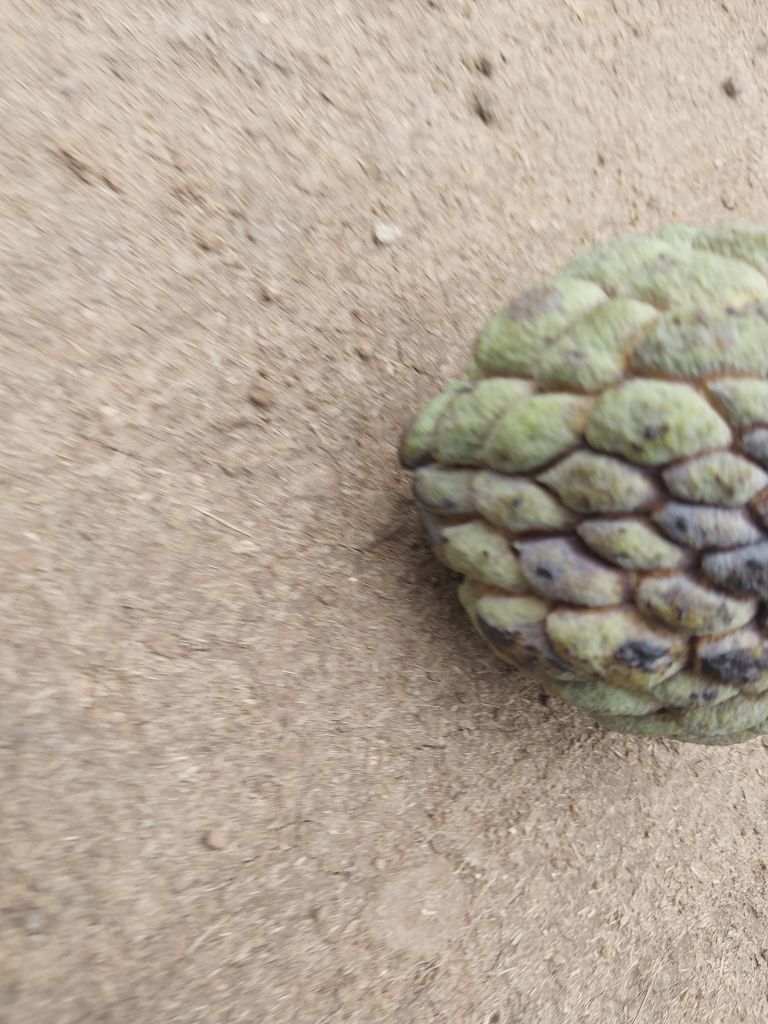
Disease label: Blank Canker